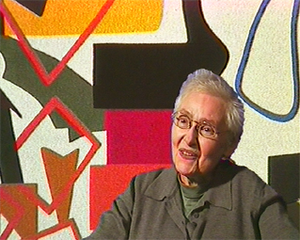
Portrait de Shirley Jaffe
Shirley Jaffe est une peintre abstraite américaine, née Sternstein le 2 octobre 1923 à Elizabeth et morte le 29 septembre 2016 à Paris.